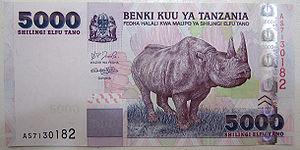
Le shilling tanzanien est la monnaie officielle de la Tanzanie depuis 1966, date à laquelle il a remplacé le shilling est-africain. Il est parfois appelé localement en anglais le T-shilling. Son symbole monétaire est TSh.